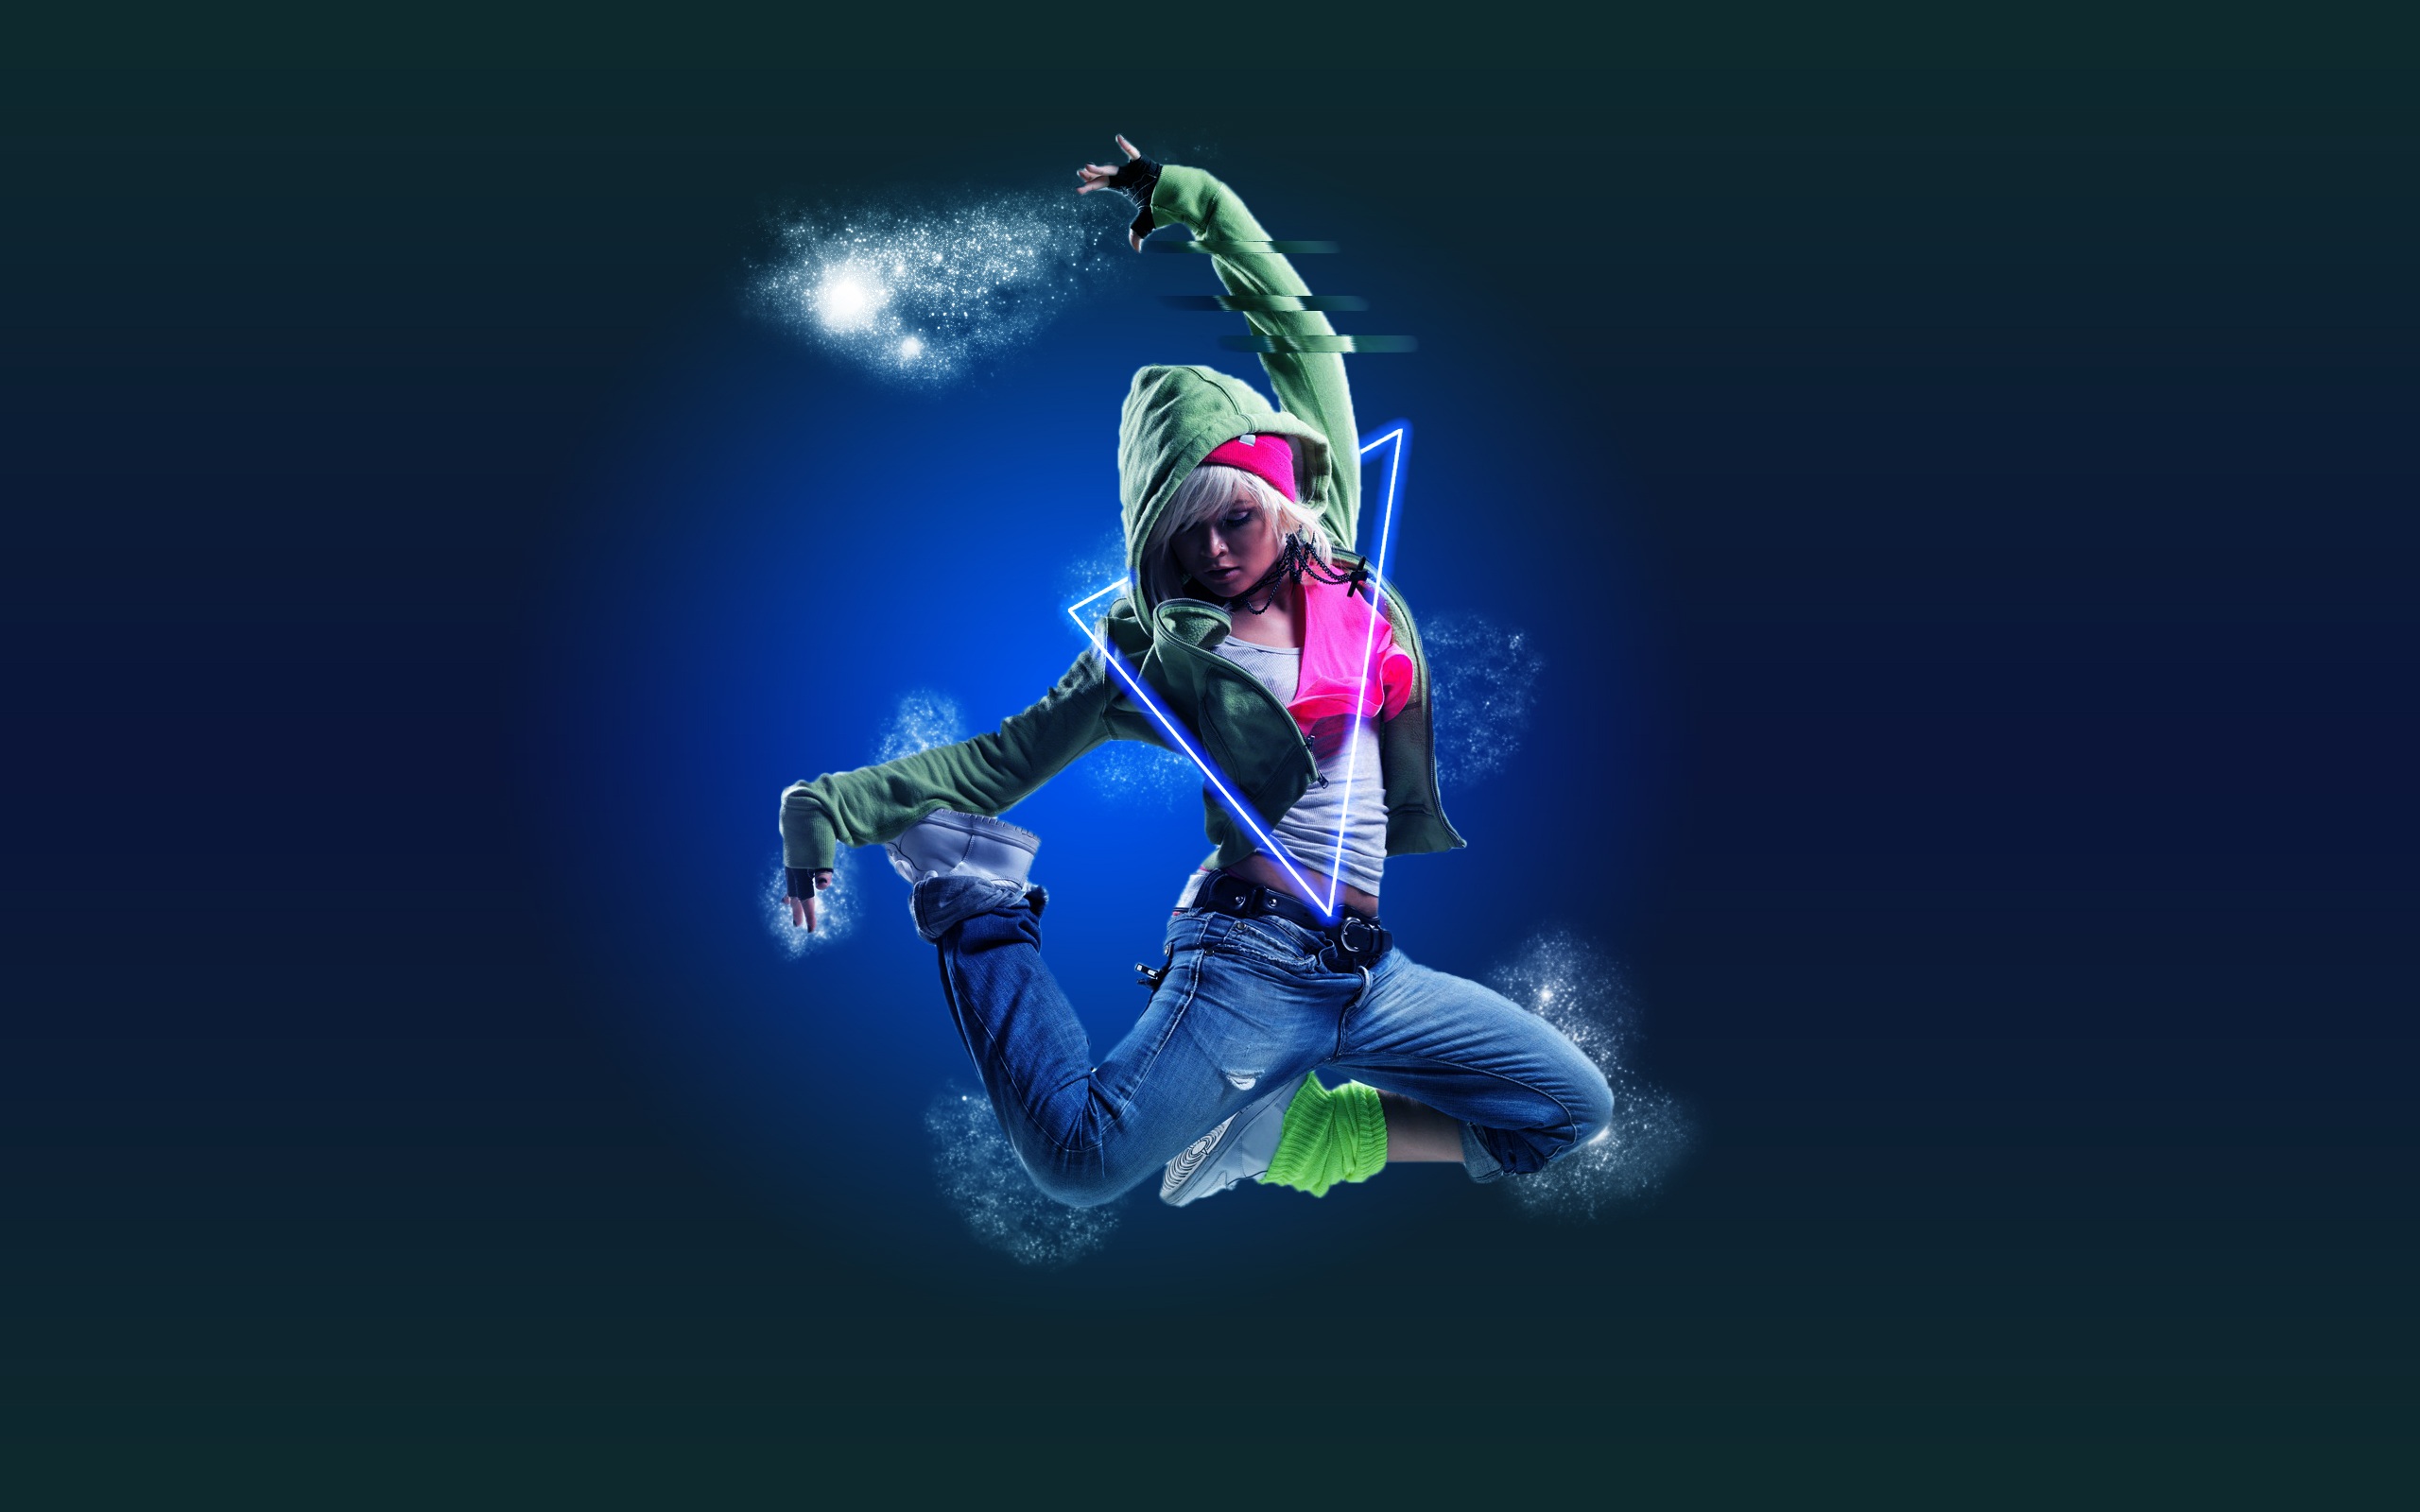
girl, jump, jumping, dance, fashion, extreme sport, lifestyle, teenager, photoshop, electro, screenshot, parachuting, in the air, young people, freestyle motocross, computer wallpaper, freestyle skiing